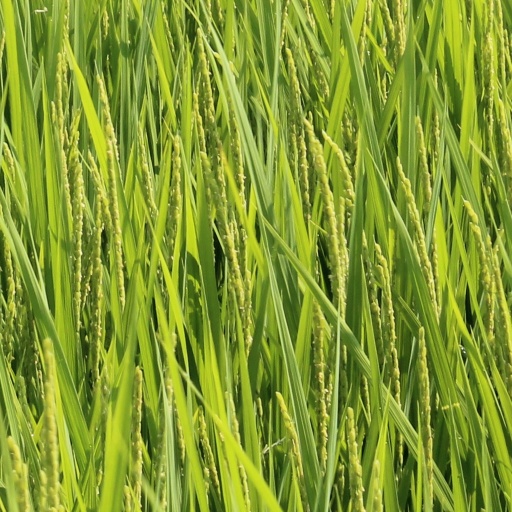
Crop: rice